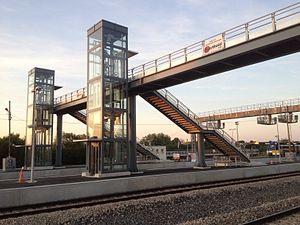
Nouveaux aménagements gare de Laon en 2011-2012
La gare de Laon est une gare ferroviaire française située sur le territoire de la commune de Laon, dans le département de l'Aisne, en région Hauts-de-France.